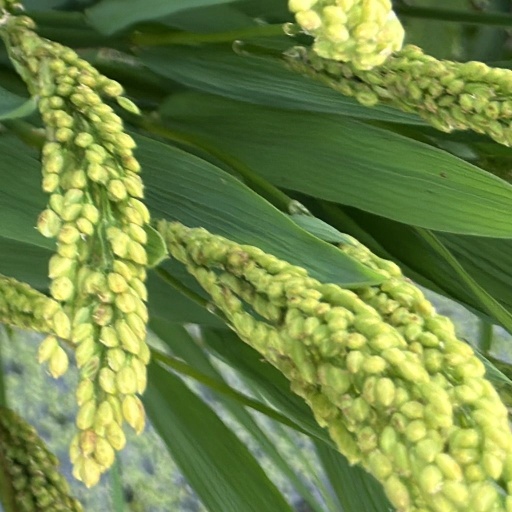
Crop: rice